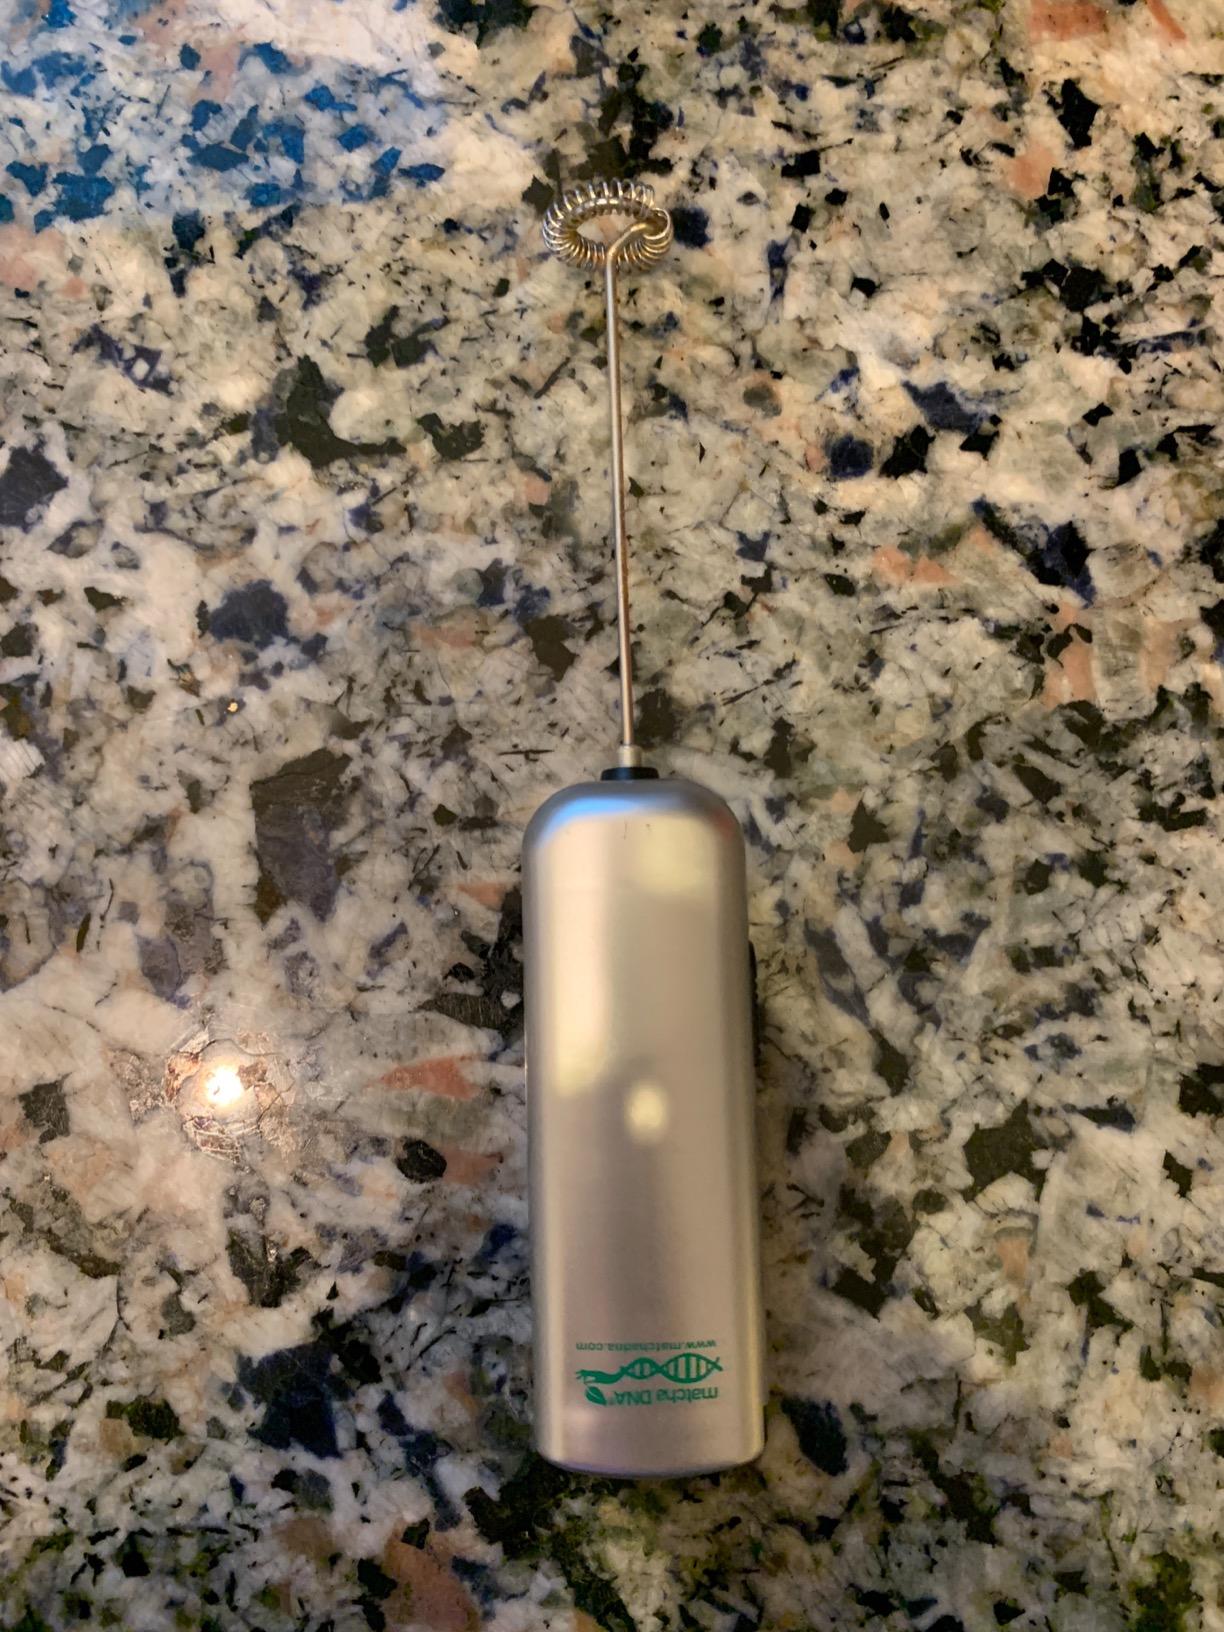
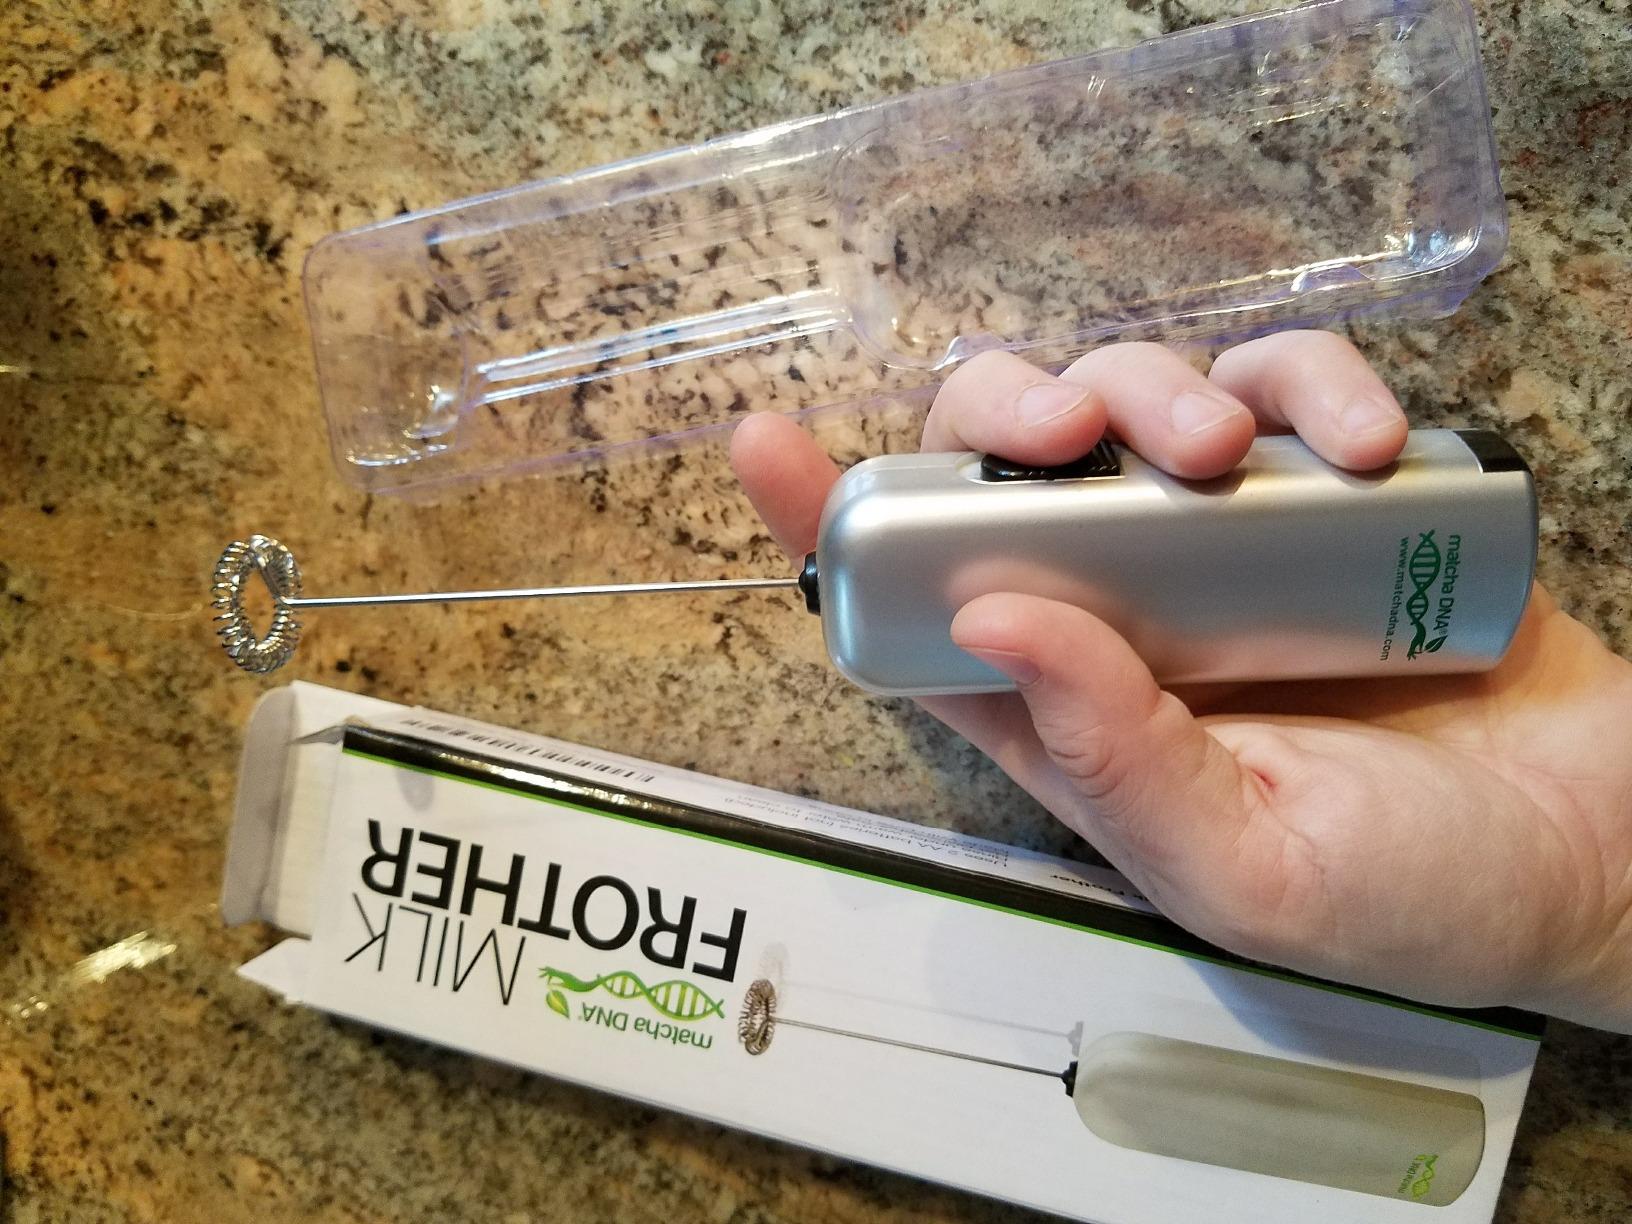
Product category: items_mixer
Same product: yes